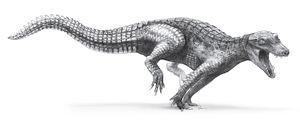
La Formation d'Elrhaz est une formation géologique au centre du Niger renommée pour son gisement de fossiles de vertébrés, le gisement de Gadoufaoua, datant d'il y a environ 115 à 112 millions d'années. Il s'agit du plus important site de Dinosauriens d'Afrique. Il est situé sur la bordure occidentale du désert de Ténéré.
Les Notosuchia ou notosuchiens en français, forment un sous-ordre éteint de crocodylomorphes mésoeucrocodyliens qui vivait principalement au Gondwana pendant le Crétacé. Cependant l'inclusion du clade des Sebecosuchia parmi les notosuchiens, prolonge leur présence sur Terre jusqu'au Miocène moyen.
Metasuchia ou les métasuchiens est un clade important au sein du super-ordre des Crocodylomorpha. Il est divisé en deux groupes principaux : Notosuchia et Neosuchia. Notosuchia est un groupe éteint qui contient principalement des taxons de petite taille ayant vécu au Crétacé avec une denture hétérodonte. Neosuchia comprend les crocodiliens encore existants et les taxons primitifs comme les peirosauridés et les pholidosauridés. Il est phylogénétiquement défini par Sereno et al. comme un clade contenant Notosuchus terrestris, Crocodylus niloticus et tous les descendants de leur ancêtre commun.